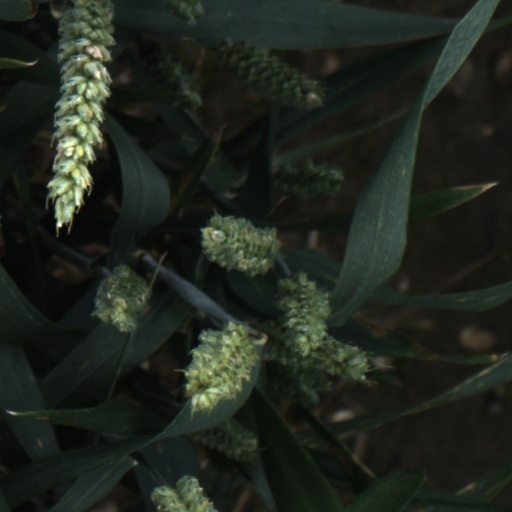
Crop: wheat